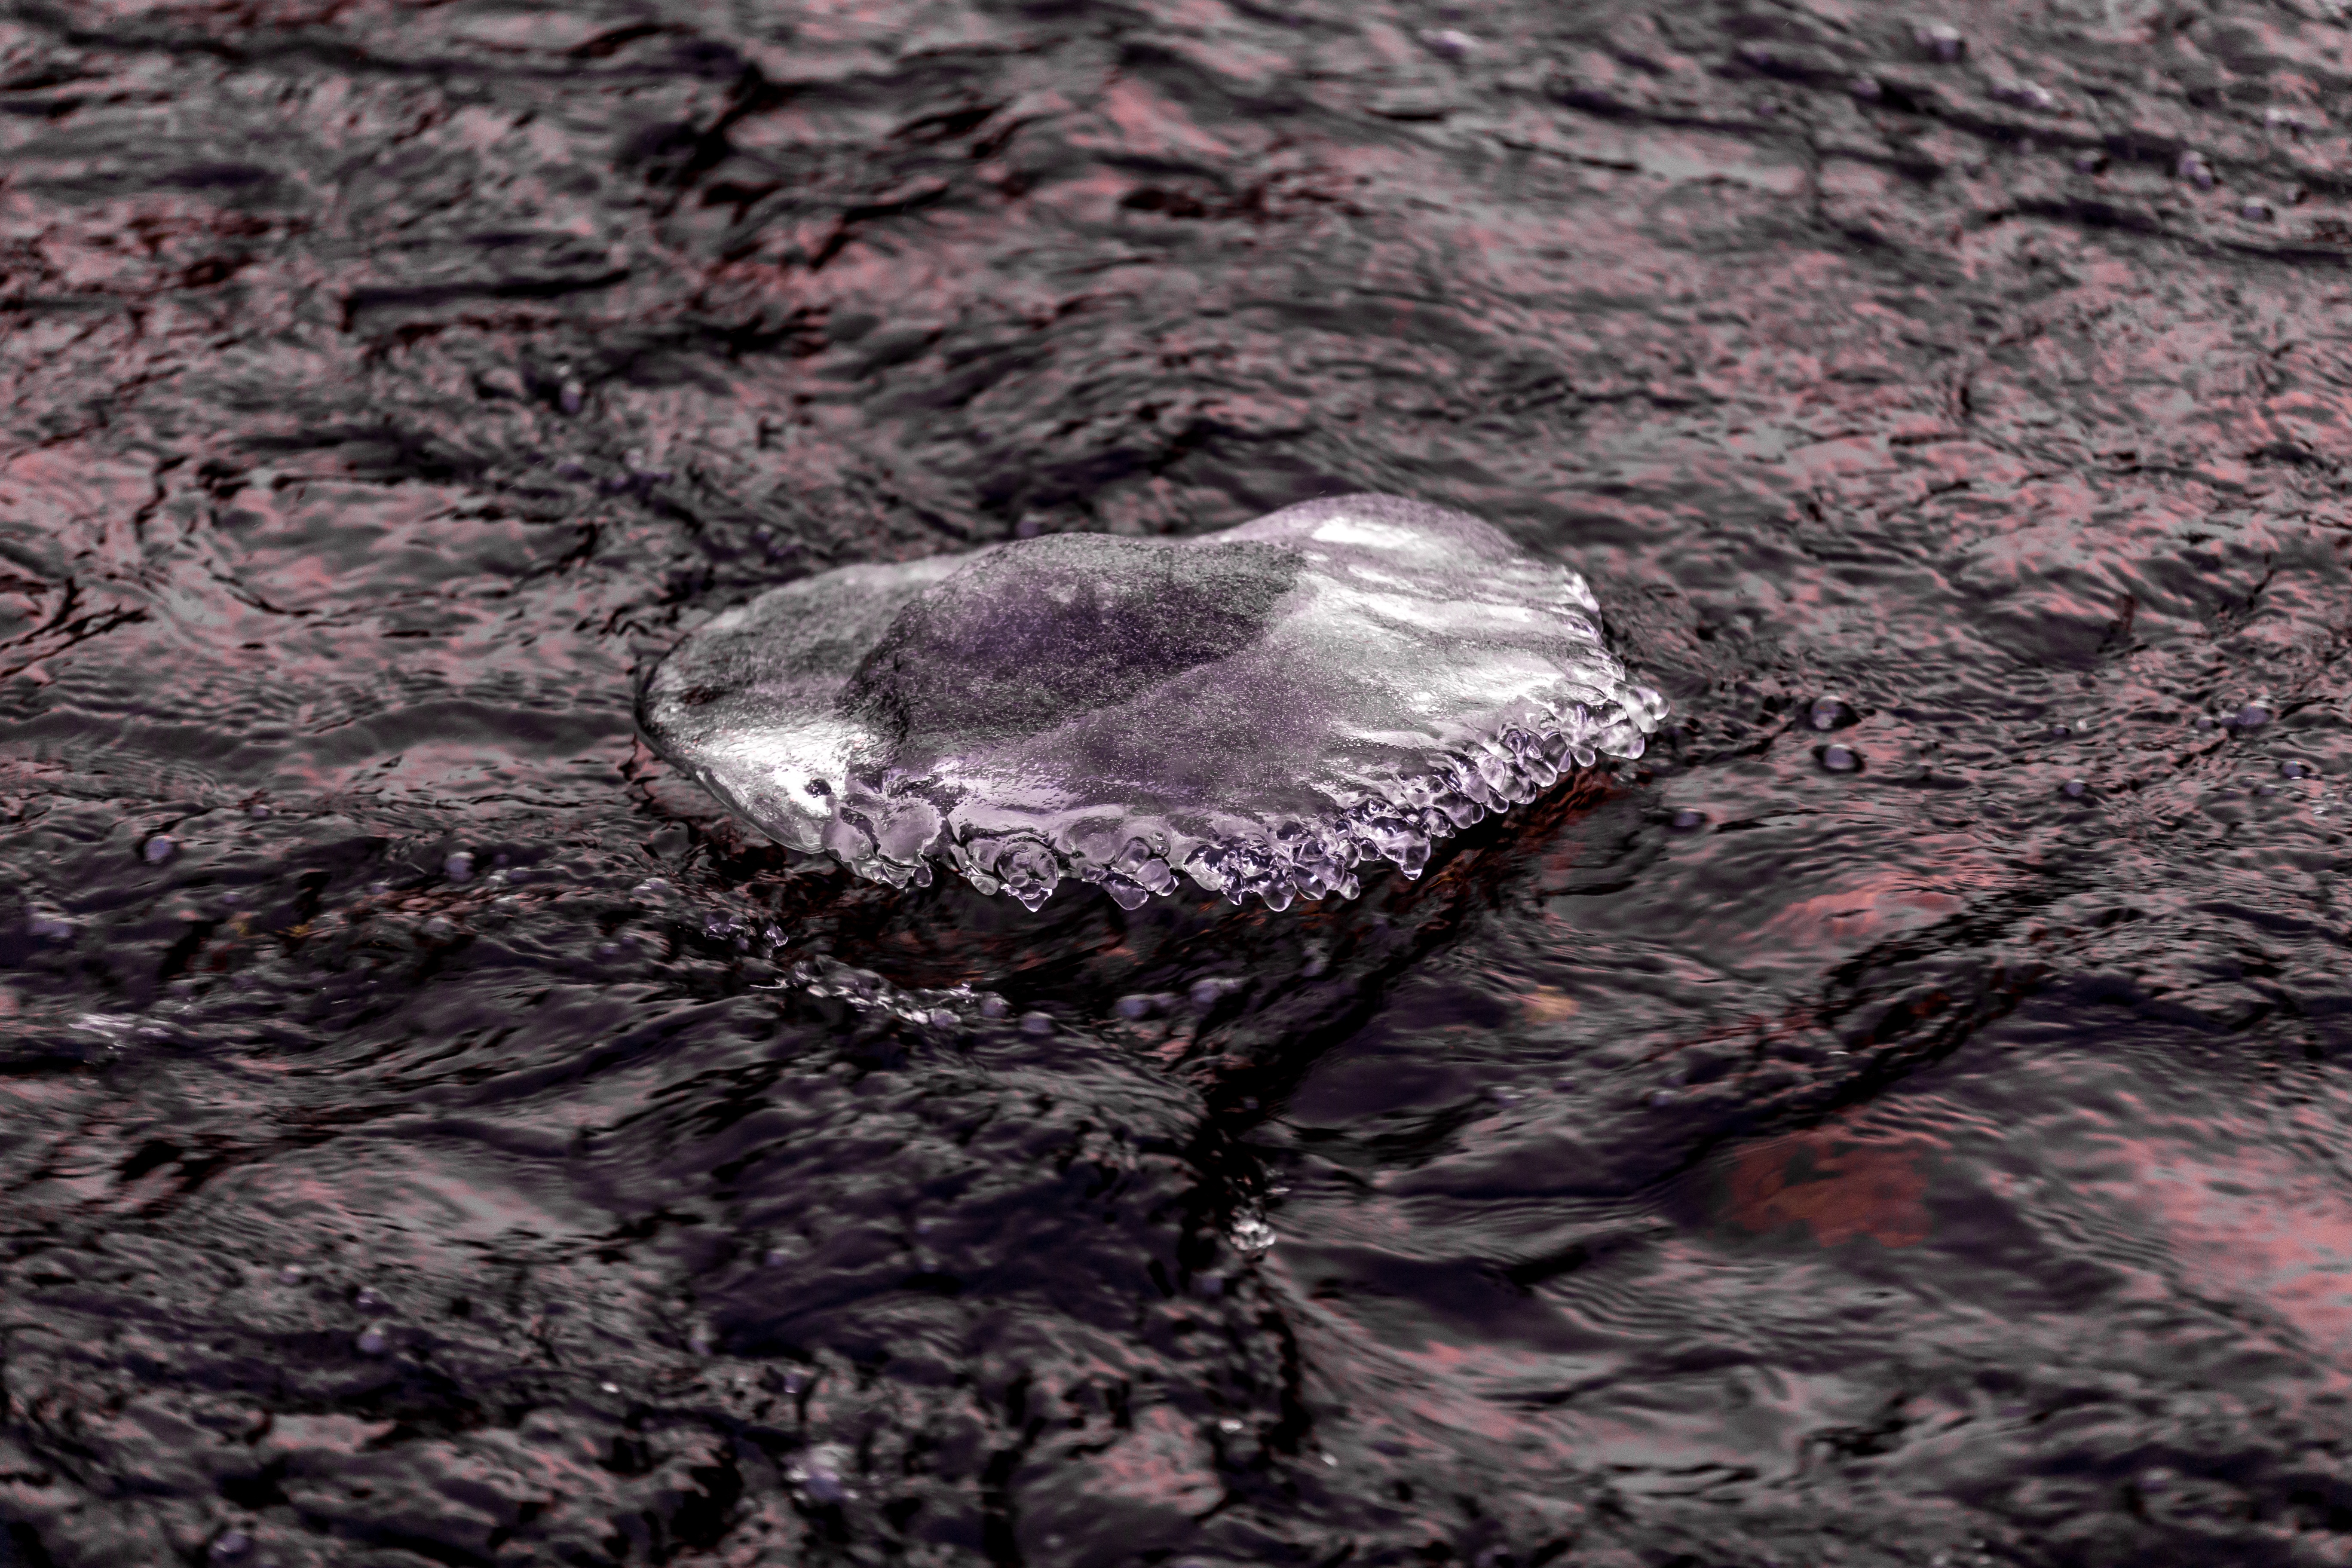
water, rock, snow, winter, texture, leaf, lake, ice, soil, material, icicles, geological phenomenon